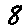
Label: 8